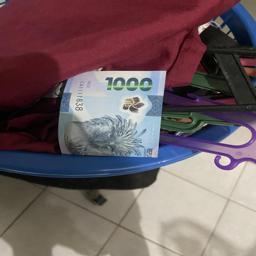
Label: 1000_New_Front